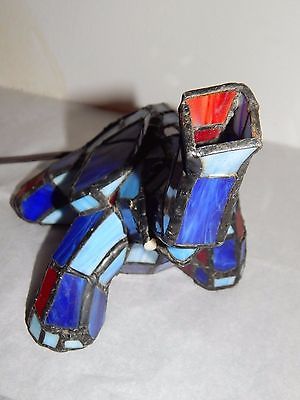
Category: lamp